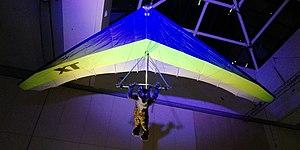
Exemple de mis en place de décoration pour illustrer le thème d'une convention (Eurofurence 2018
Une convention furry est un événement social rassemblant des membres de la communauté furry. Ces événements durent plusieurs jours et sont habituellement organisés dans des hôtels réservés pour l’occasion. Ils mettent en avant la culture furry et permettent aux participants de se réunir autour de diverses activités. En 2018, la plus grande convention se tient aux États-Unis avec 11 000 participants.